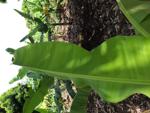
Label: healthy